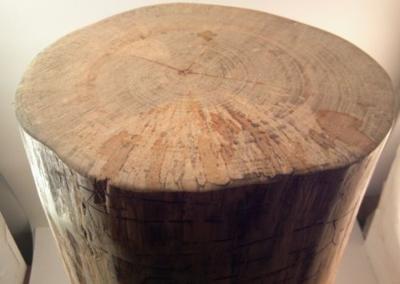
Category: table